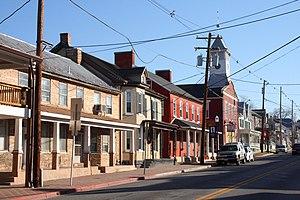
East Main Street, Boonsboro, Maryland, États-Unis
Boonsboro est une localité américaine située dans le comté de Washington, dans le Maryland. C'est là qu'a lieu chaque année le départ de la JFK 50 Mile, un ultra-trail de 50 milles.